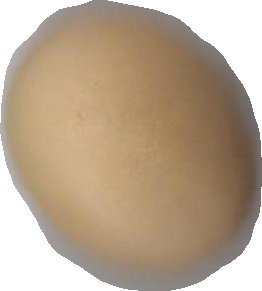
Variety: Dega